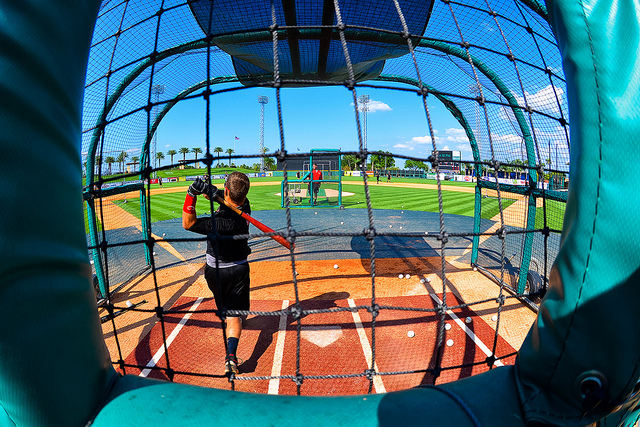
người đàn ông đang luyện tập bóng chafytreen sân